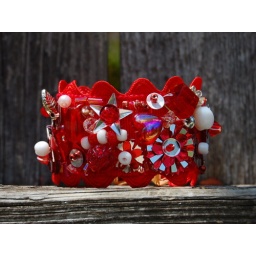
Fire popping red ribbon with red ribbon edging, pink beads and sequins. Kids size, but can be made in any size.